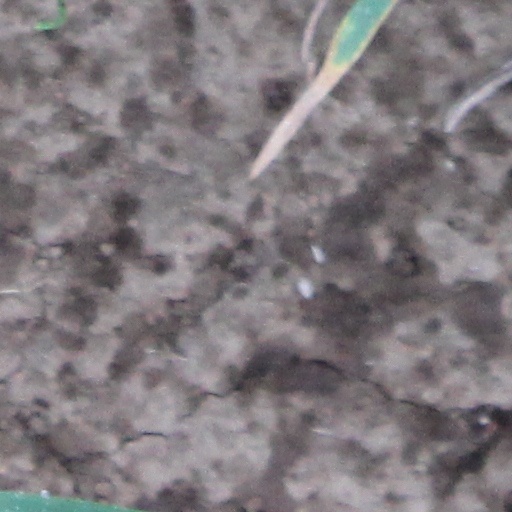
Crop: wheat